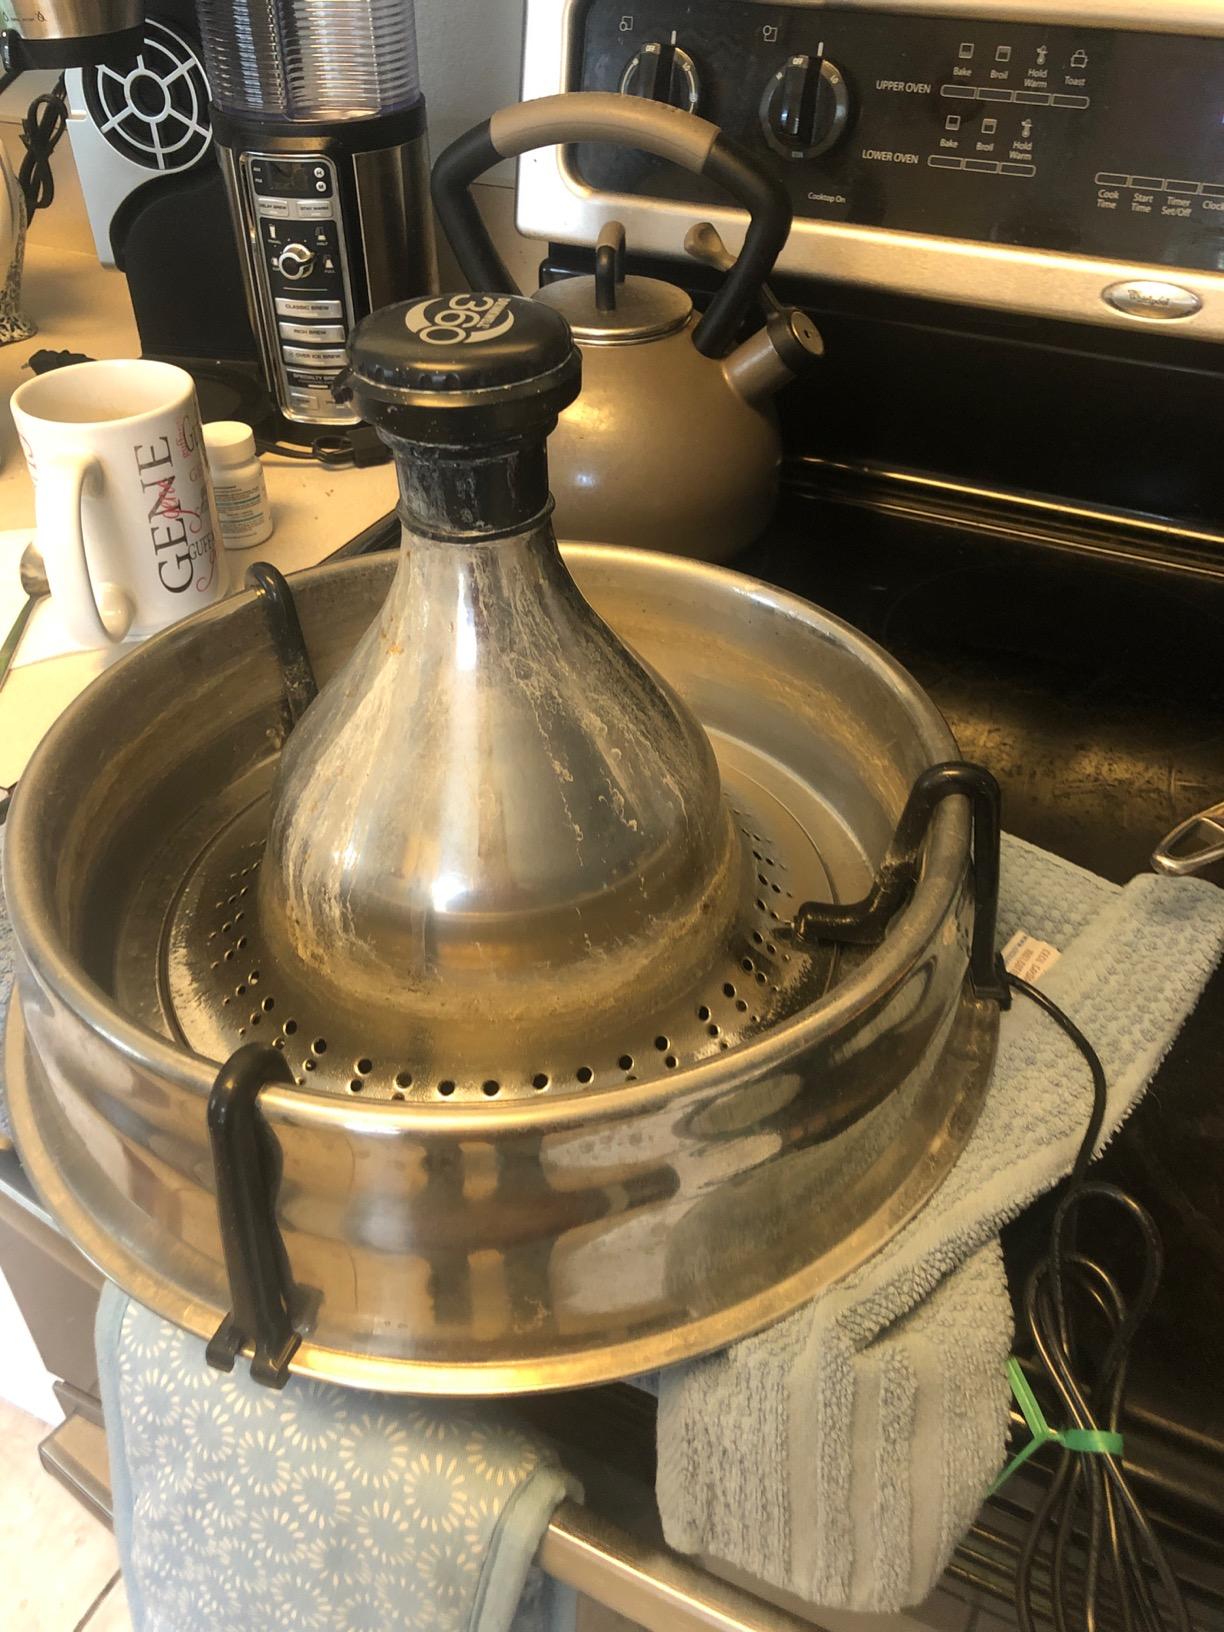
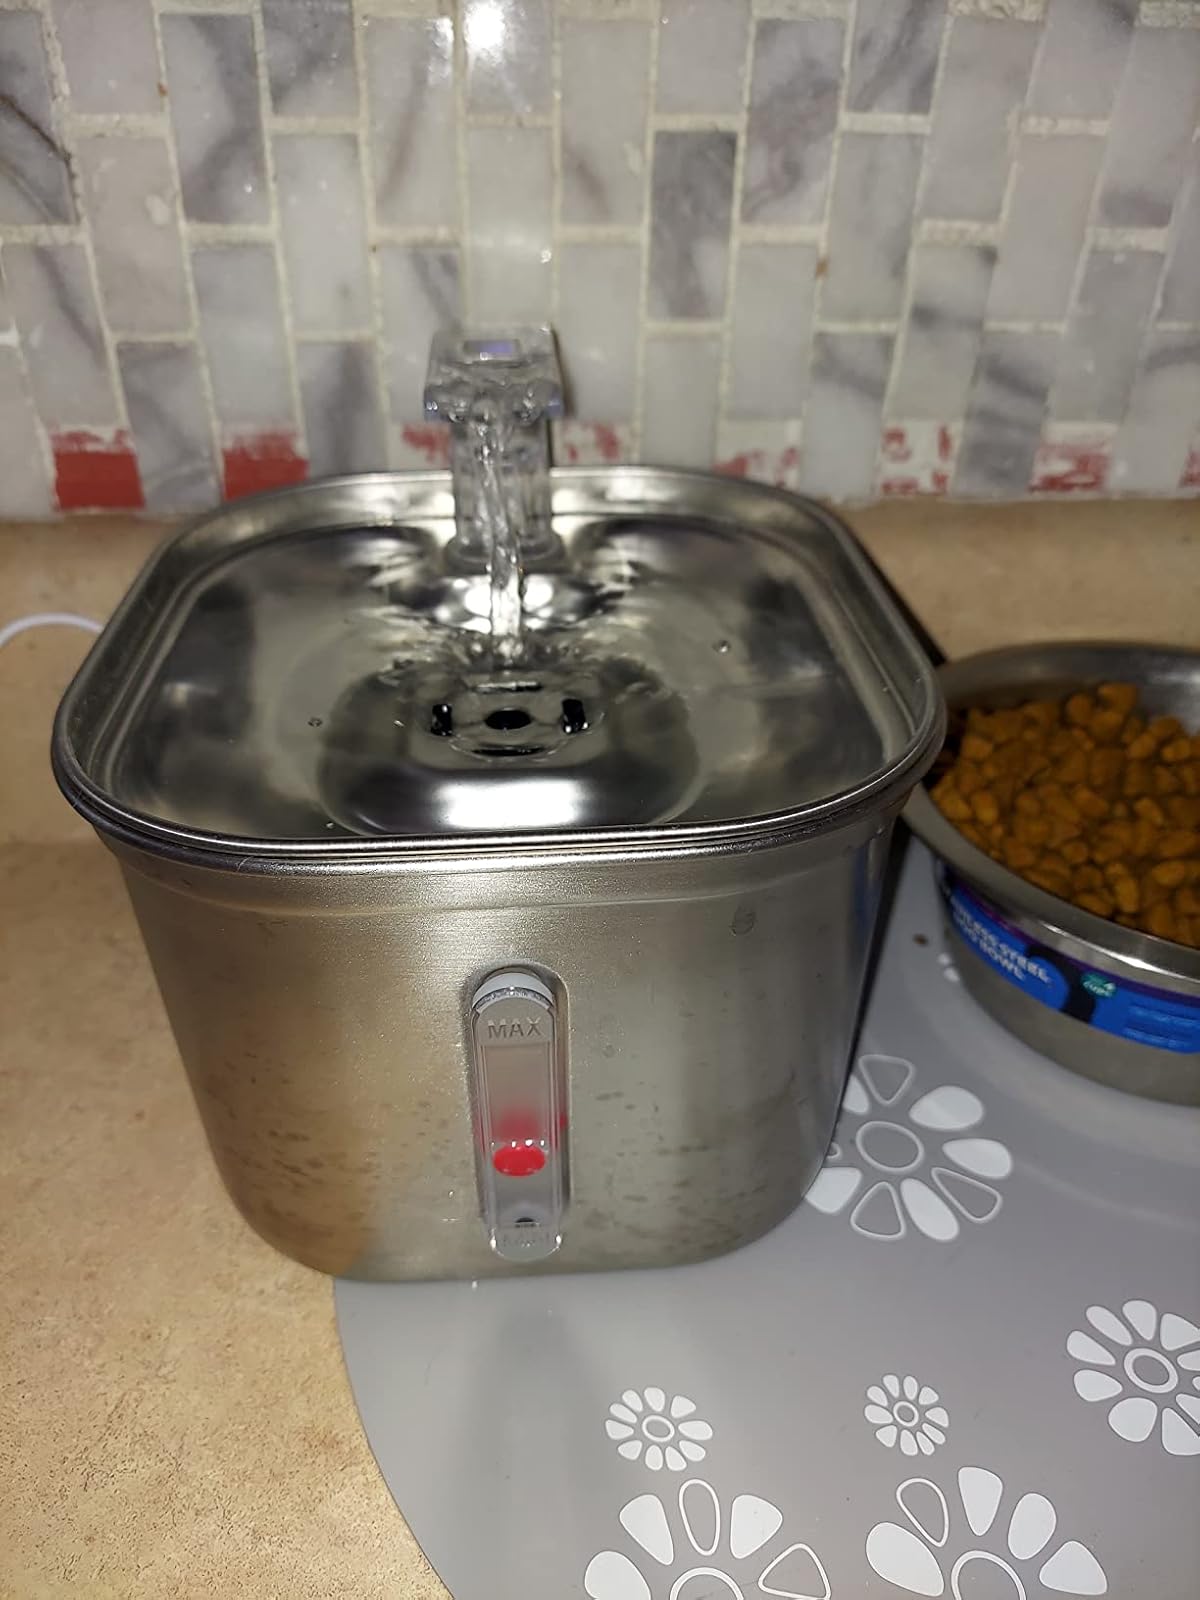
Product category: items_bowl
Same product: no